History of Lopburi

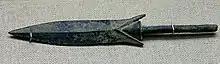
Arrow-head. Bronze, 4th century BCE.

This city is in the Chao Phraya River basin where historical, archaeological, and cultural evidence has been discovered that prehistoric humans lived here about 3,500 – 4,000 years ago or in the Bronze Age. Abandoned ancient cities with many pre-historic instruments and human skeletons has been found in several parts of the modern-day province.